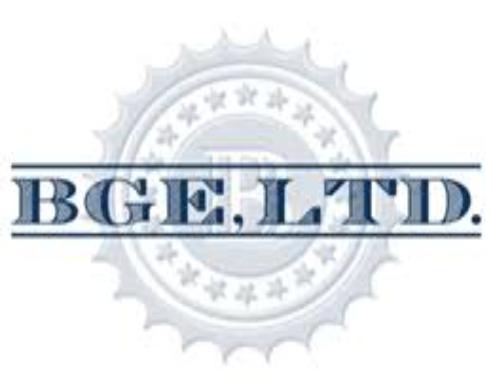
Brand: Bradford Exchange
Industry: Others